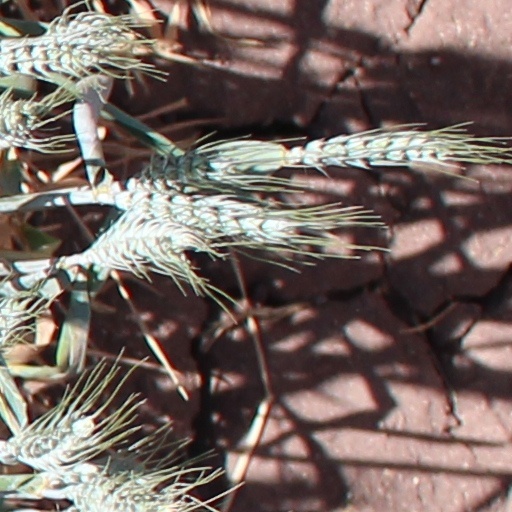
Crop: wheat